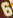
Number: 6